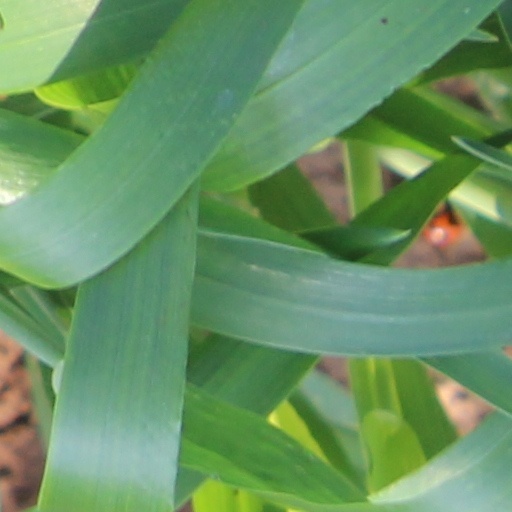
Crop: wheat